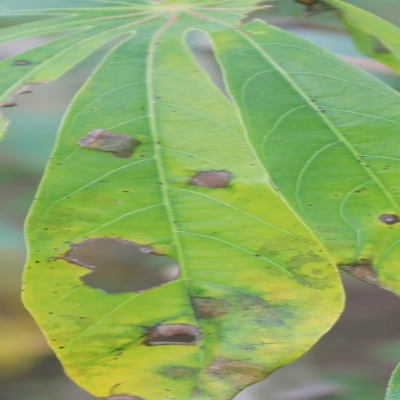
Crop: Cassava
Condition: brown spot